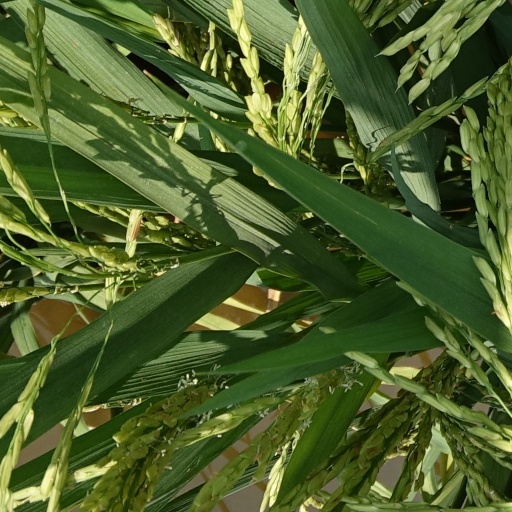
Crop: rice